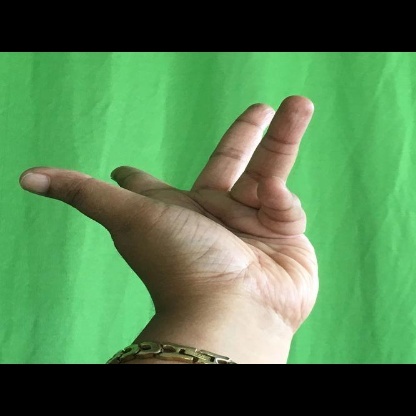
Mudra: Alapadmam